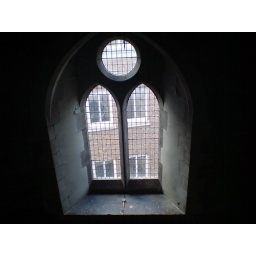
...just a window in a tower in Christchurch Cathedral.